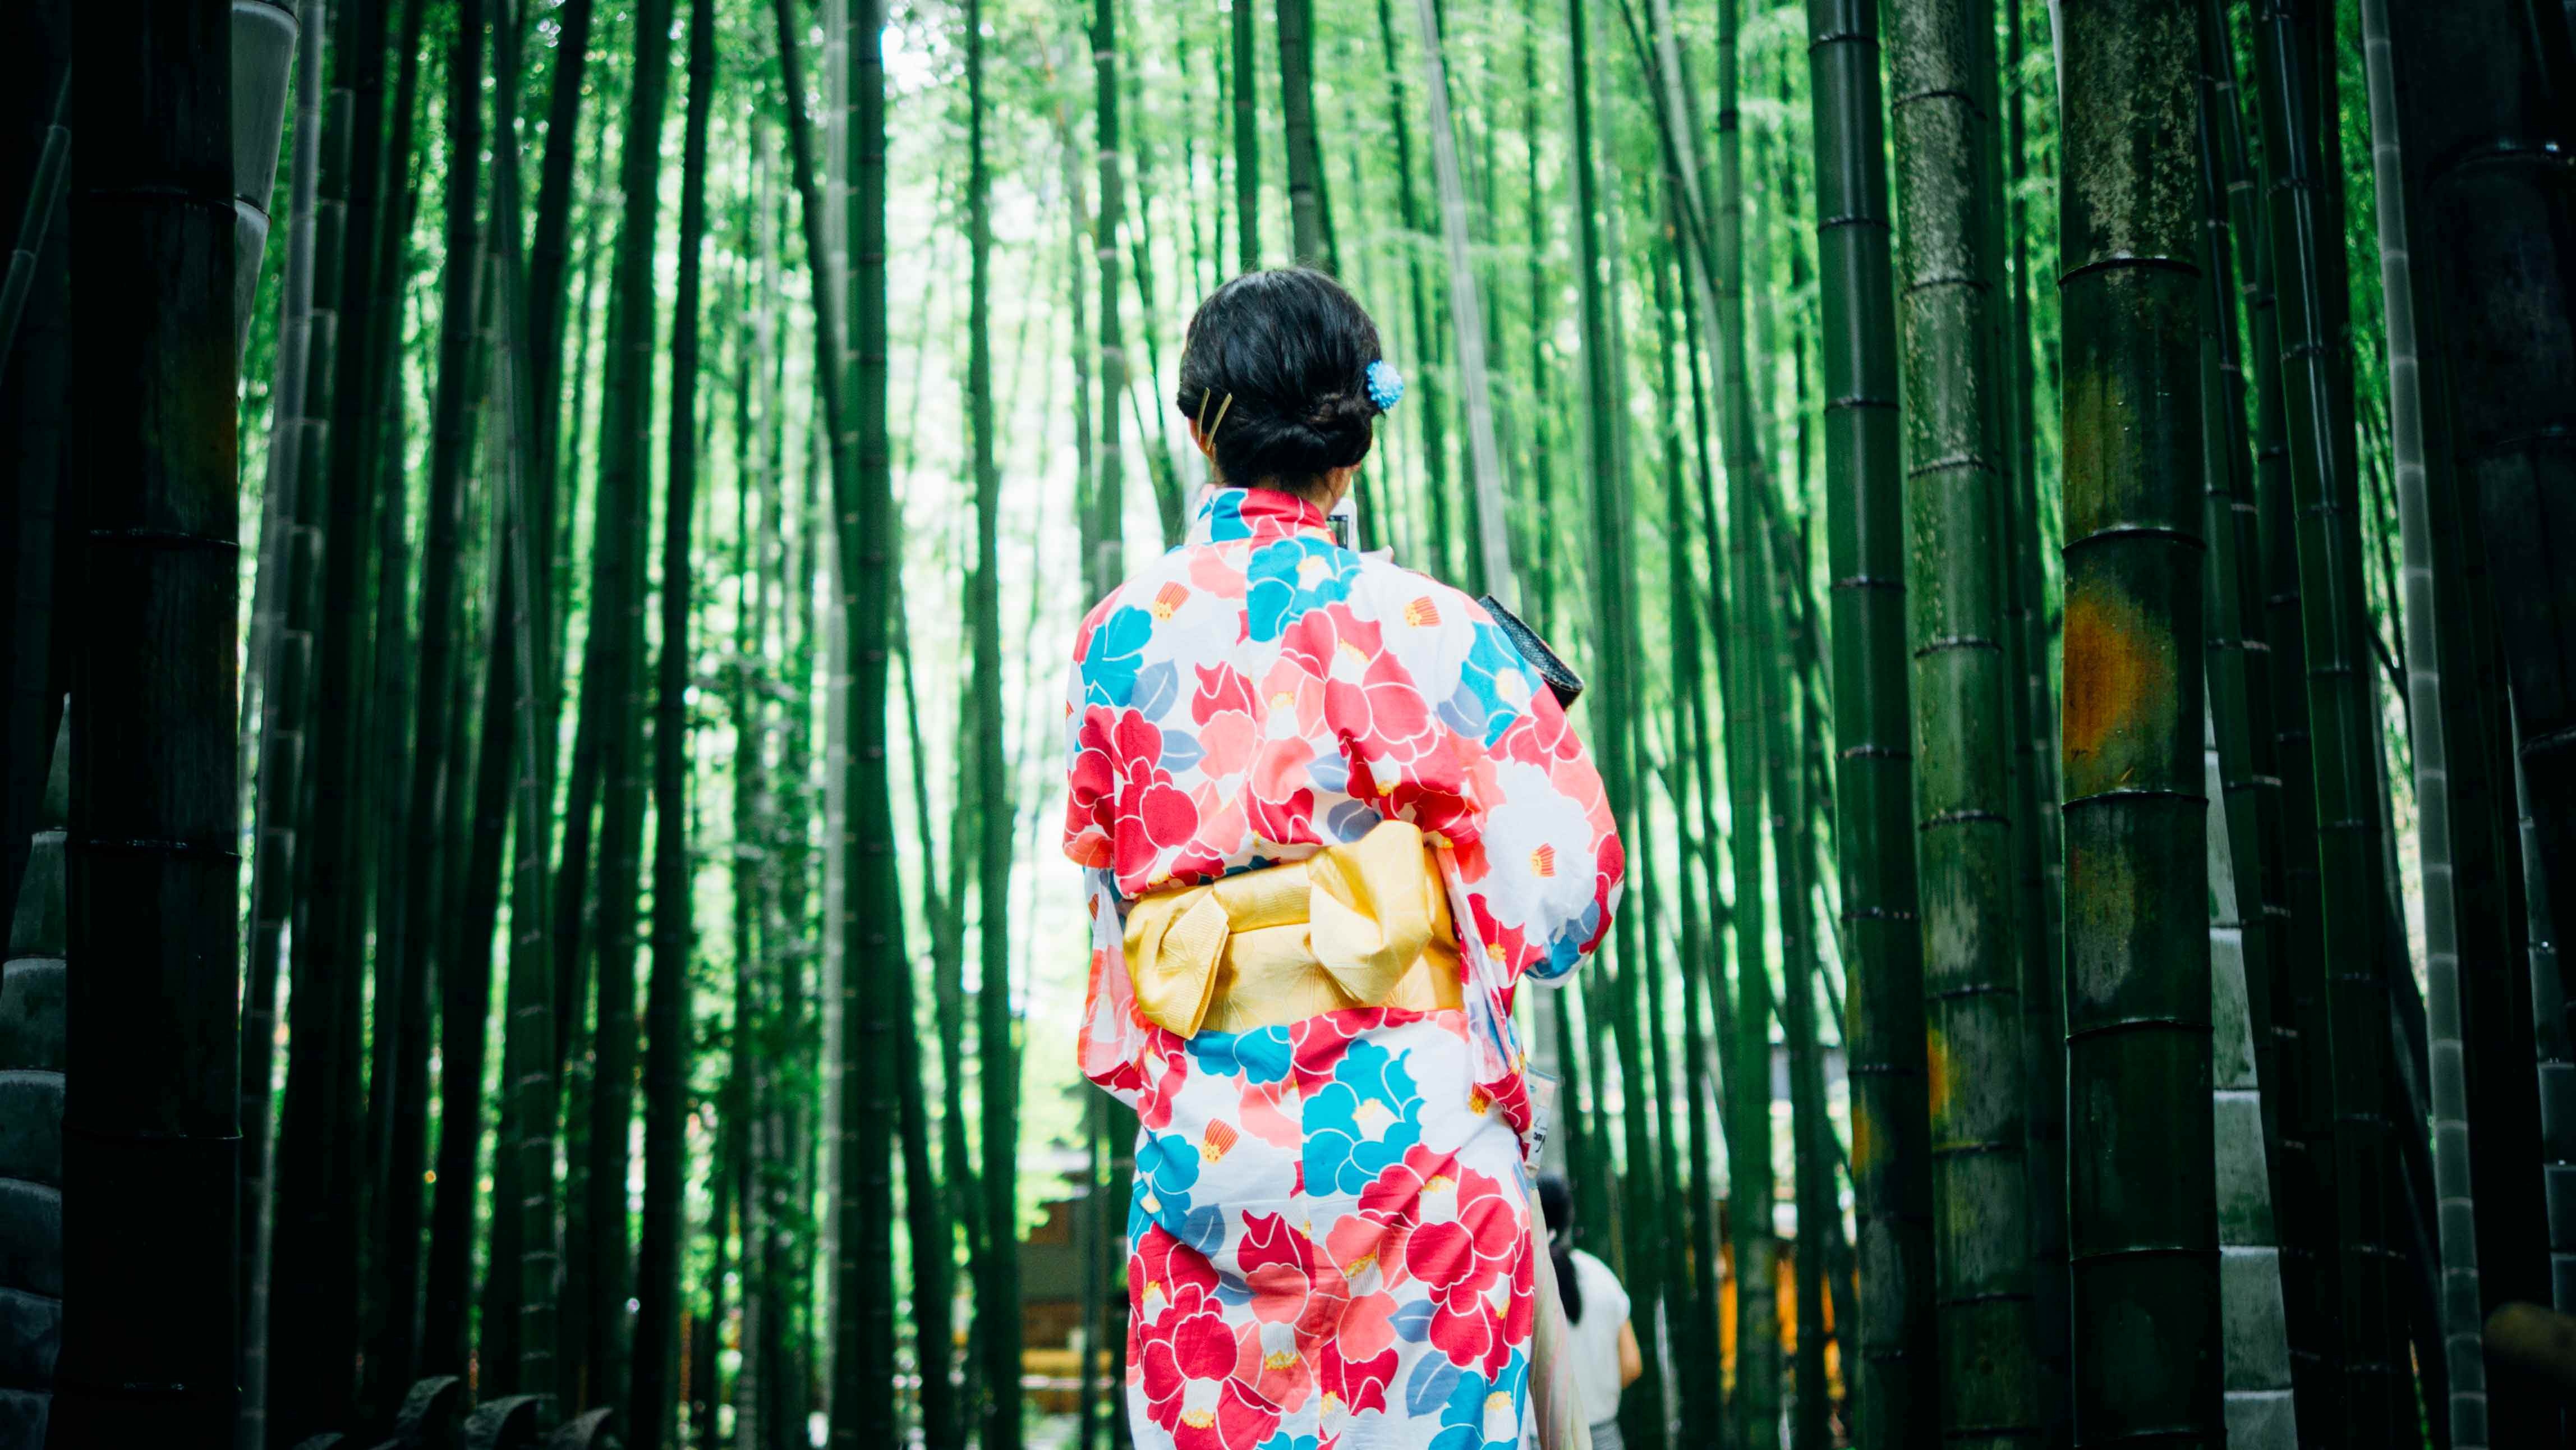
girl, woman, flower, spring, color, kimono, trees, outdoors, bamboo trees